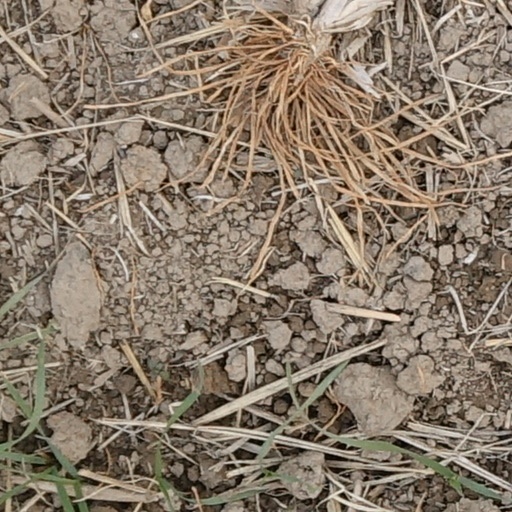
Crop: wheat